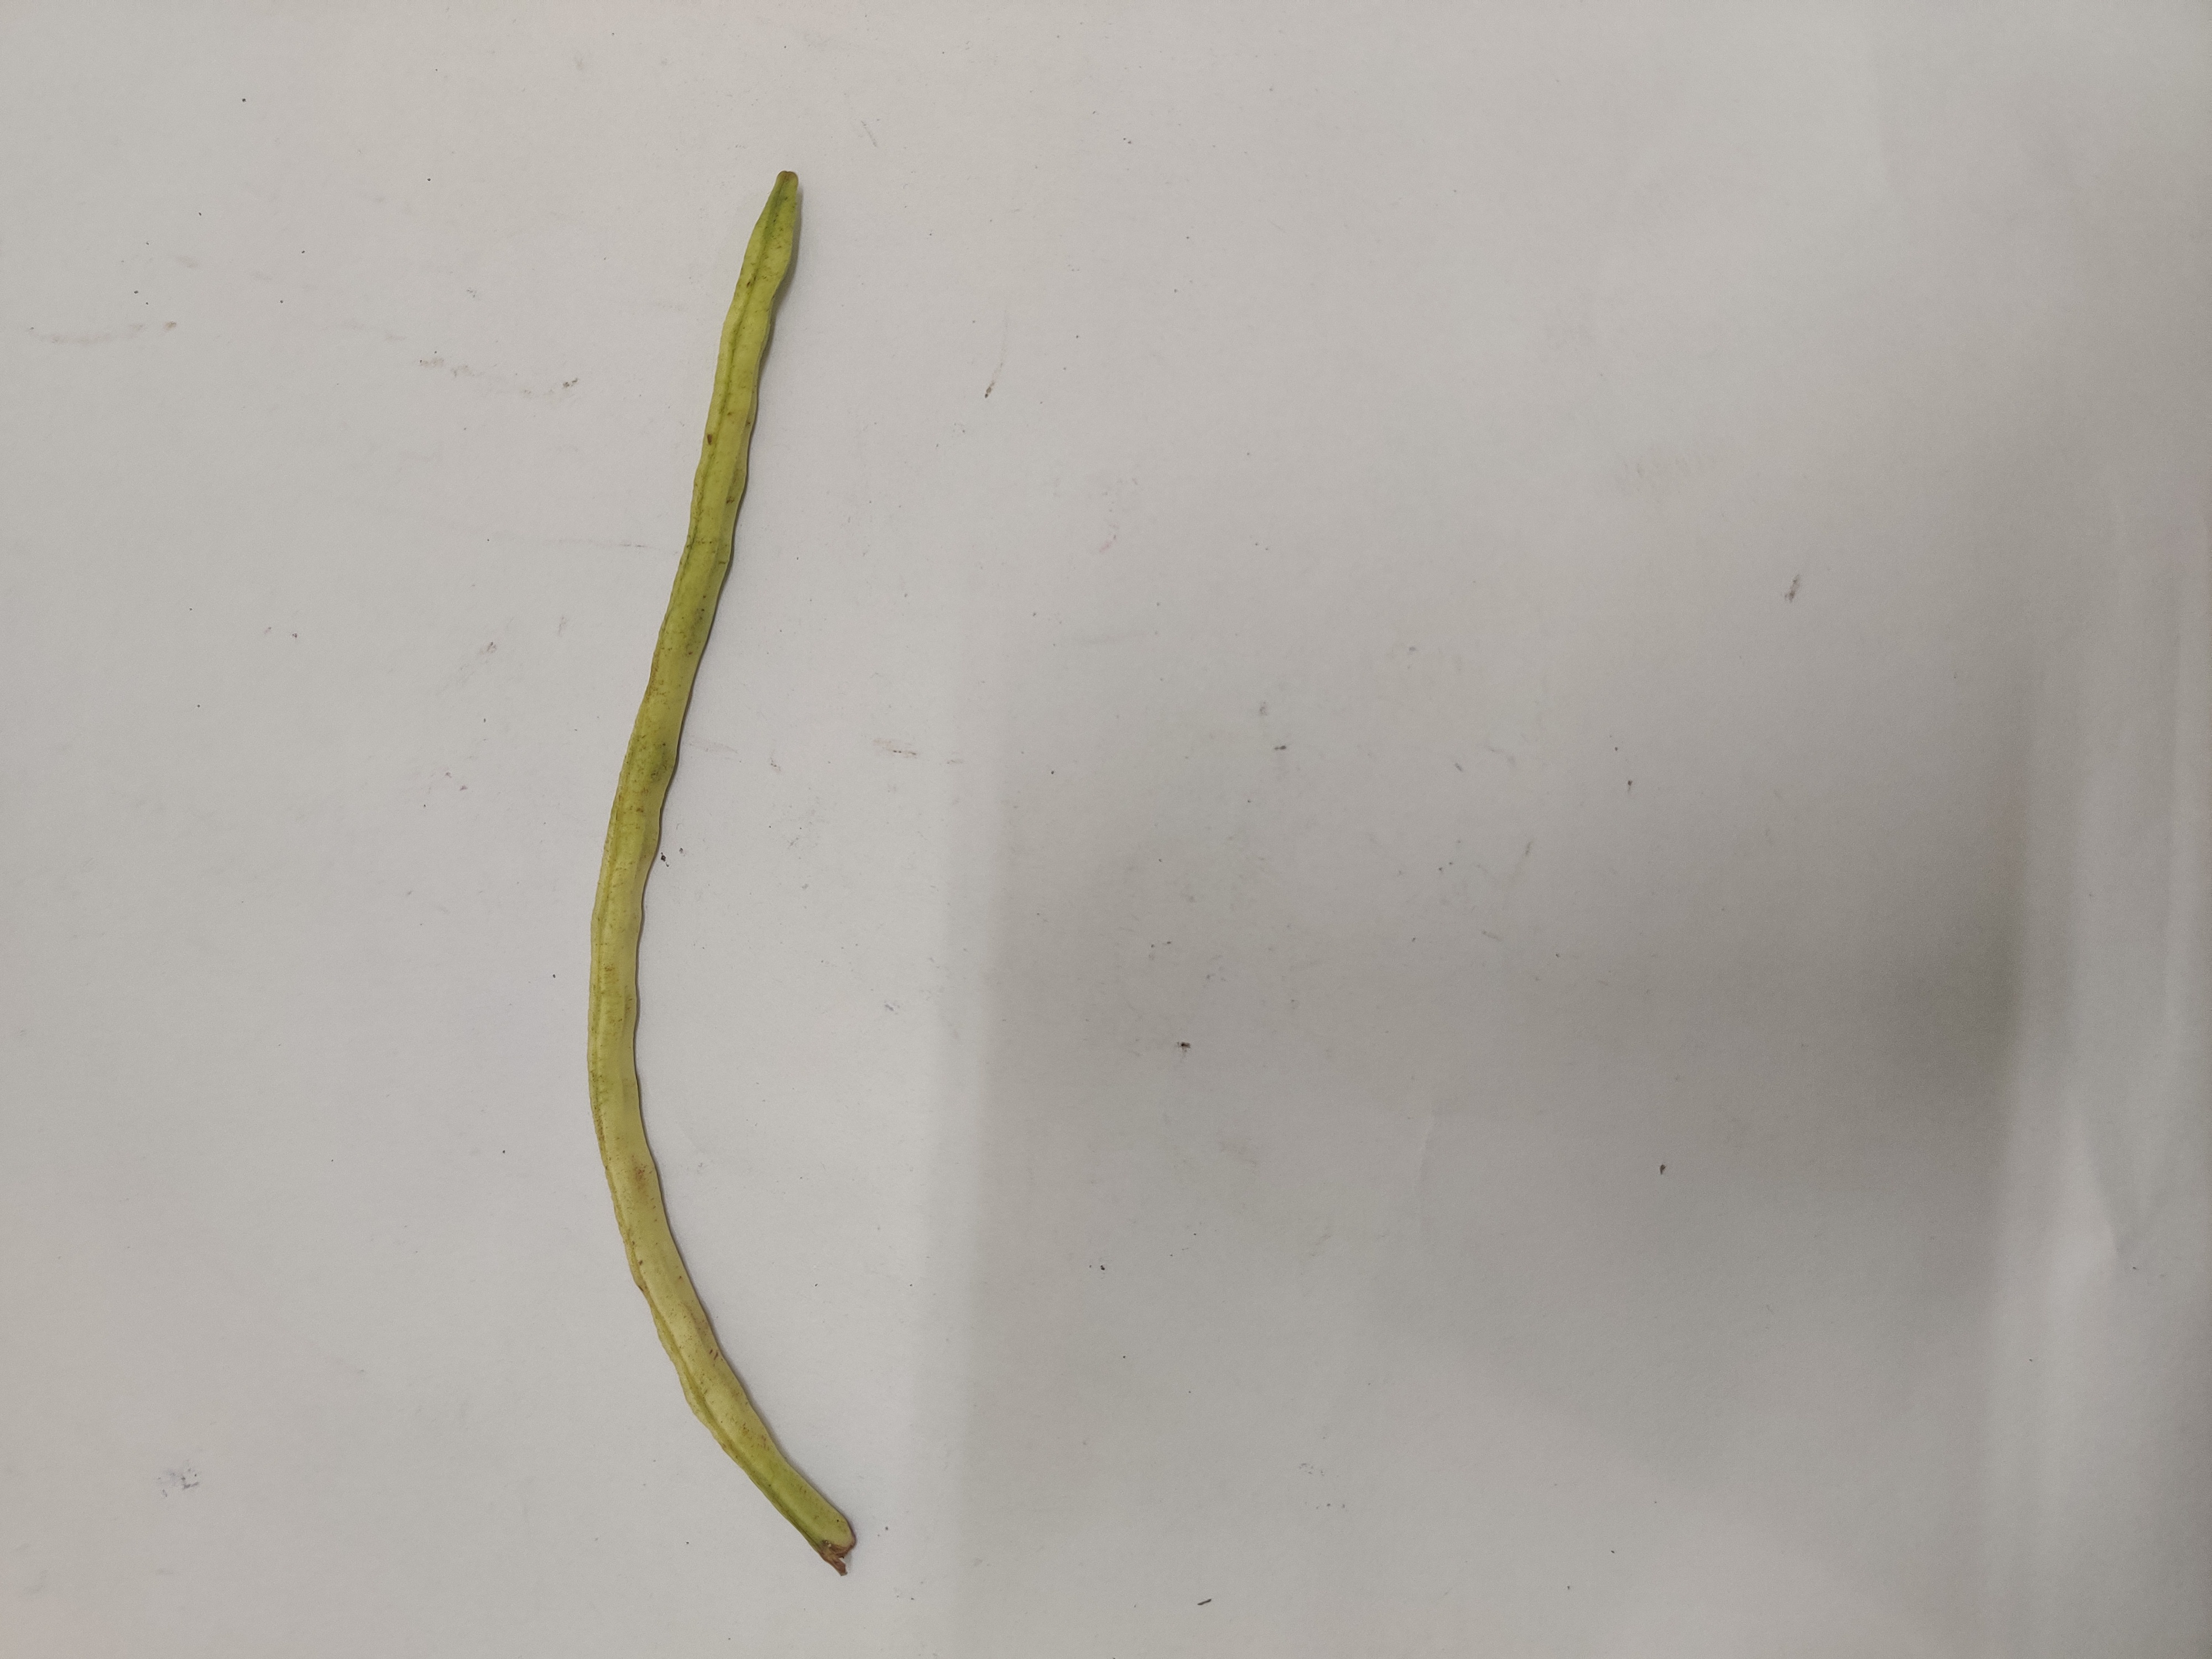
Crop: Cowpea
Condition: Severely Damaged